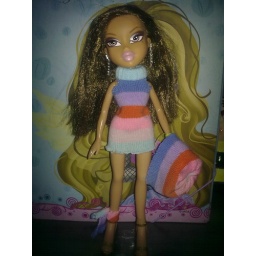
Patrisha in the dress and hat i made!